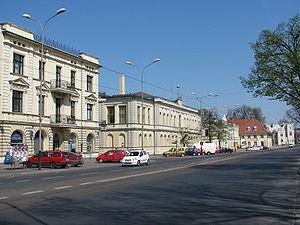
Pabianice est une ville, située dans le powiat de Pabianice, dans la voïvodie de Łódź, dans la partie centrale de la Pologne.